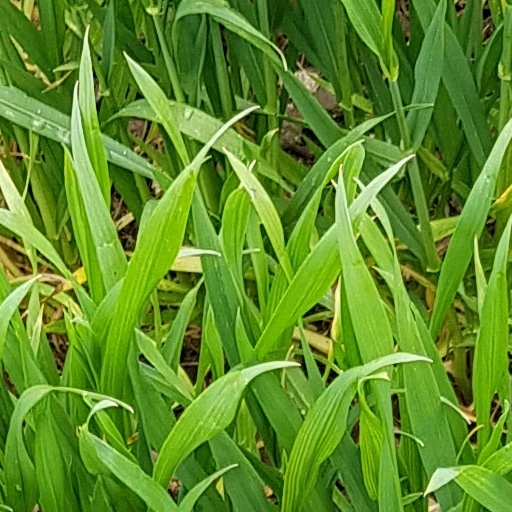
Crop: wheat